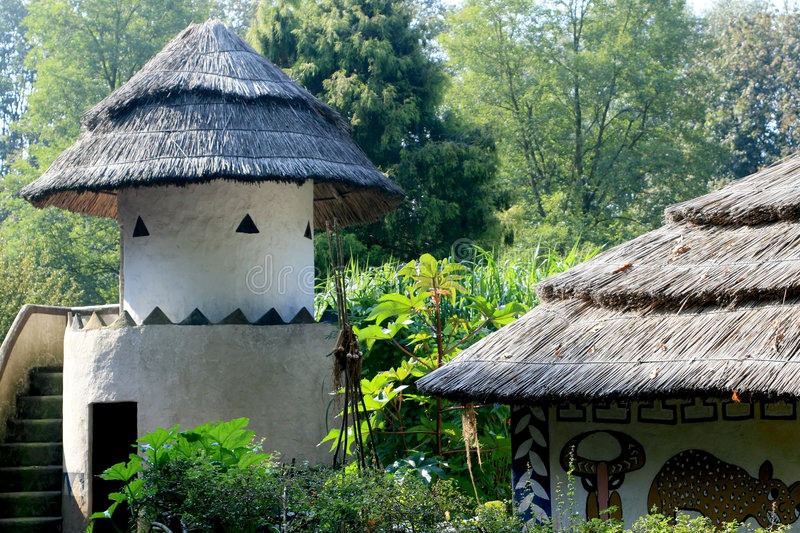
Nataal bii ngeen ma yónnee de, gis naa ci biir nataal bi, néegu ñax, gàncax gu naat ak yégukaay bu nekk ci kote bi.